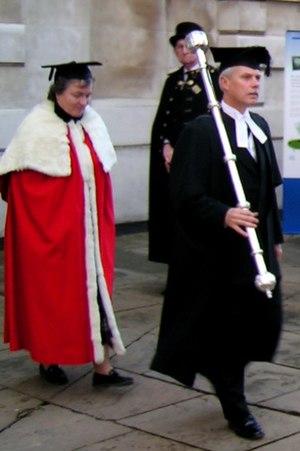
Le Livre des snobs, par l'un d'entre eux est un ouvrage de William Makepeace Thackeray, écrivain anglais de l'époque victorienne, publié en 1848. Le livre reprend une série d'articles hebdomadaires parus dans Punch sous le titre « The Snobs of England, By One of Themselves », œuvre pseudonymique dont le personnage principal s'appelle Snob. Il s'agit donc des confessions ou des mémoires d'un snob.
À l'université de Cambridge, un wrangler est un étudiant qui a obtenu les meilleurs résultats scolaires en troisième année de mathématiques.